Under Two Flags (play)

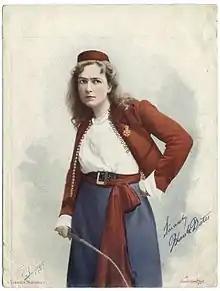
Blanche Bates as Cigarette in the Broadway production of "Under Two Flags" (1901)

Under Two Flags is a play in five acts by Paul M. Potter. It is based on the 1867 English novel of the same name by Ouida. It premiered at Broadway's Garden Theatre on February 5, 1901. It closed in June 1901 after 135 performances. The original production was produced by Charles Frohman and David Belasco. Belasco also directed the play which starred Campbell Gollan as the Marquis of Chateauroy, Francis Carlyle as Bertie Cecil, and Blanche Bates as Cigarette.